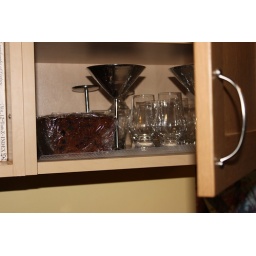
12_10 fruit cake in cabinet